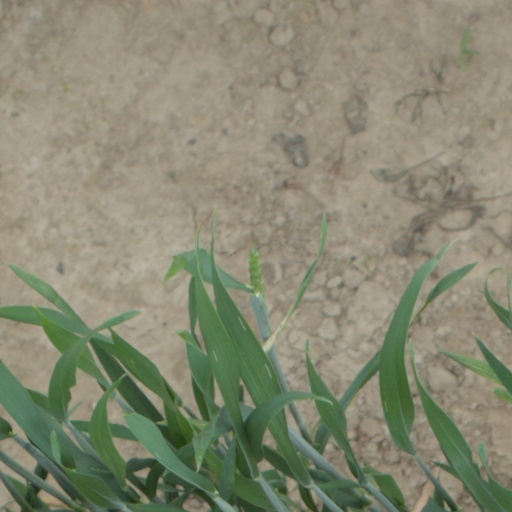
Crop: wheat